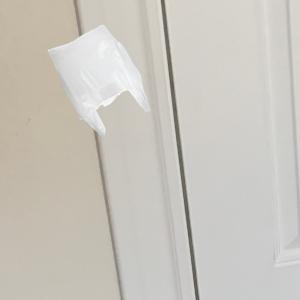
Label: plasticbags